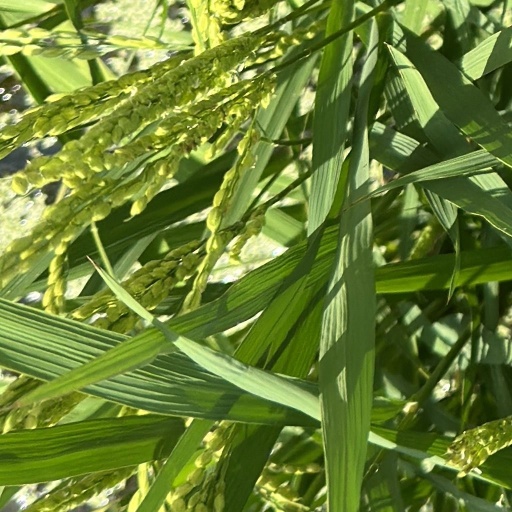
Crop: rice